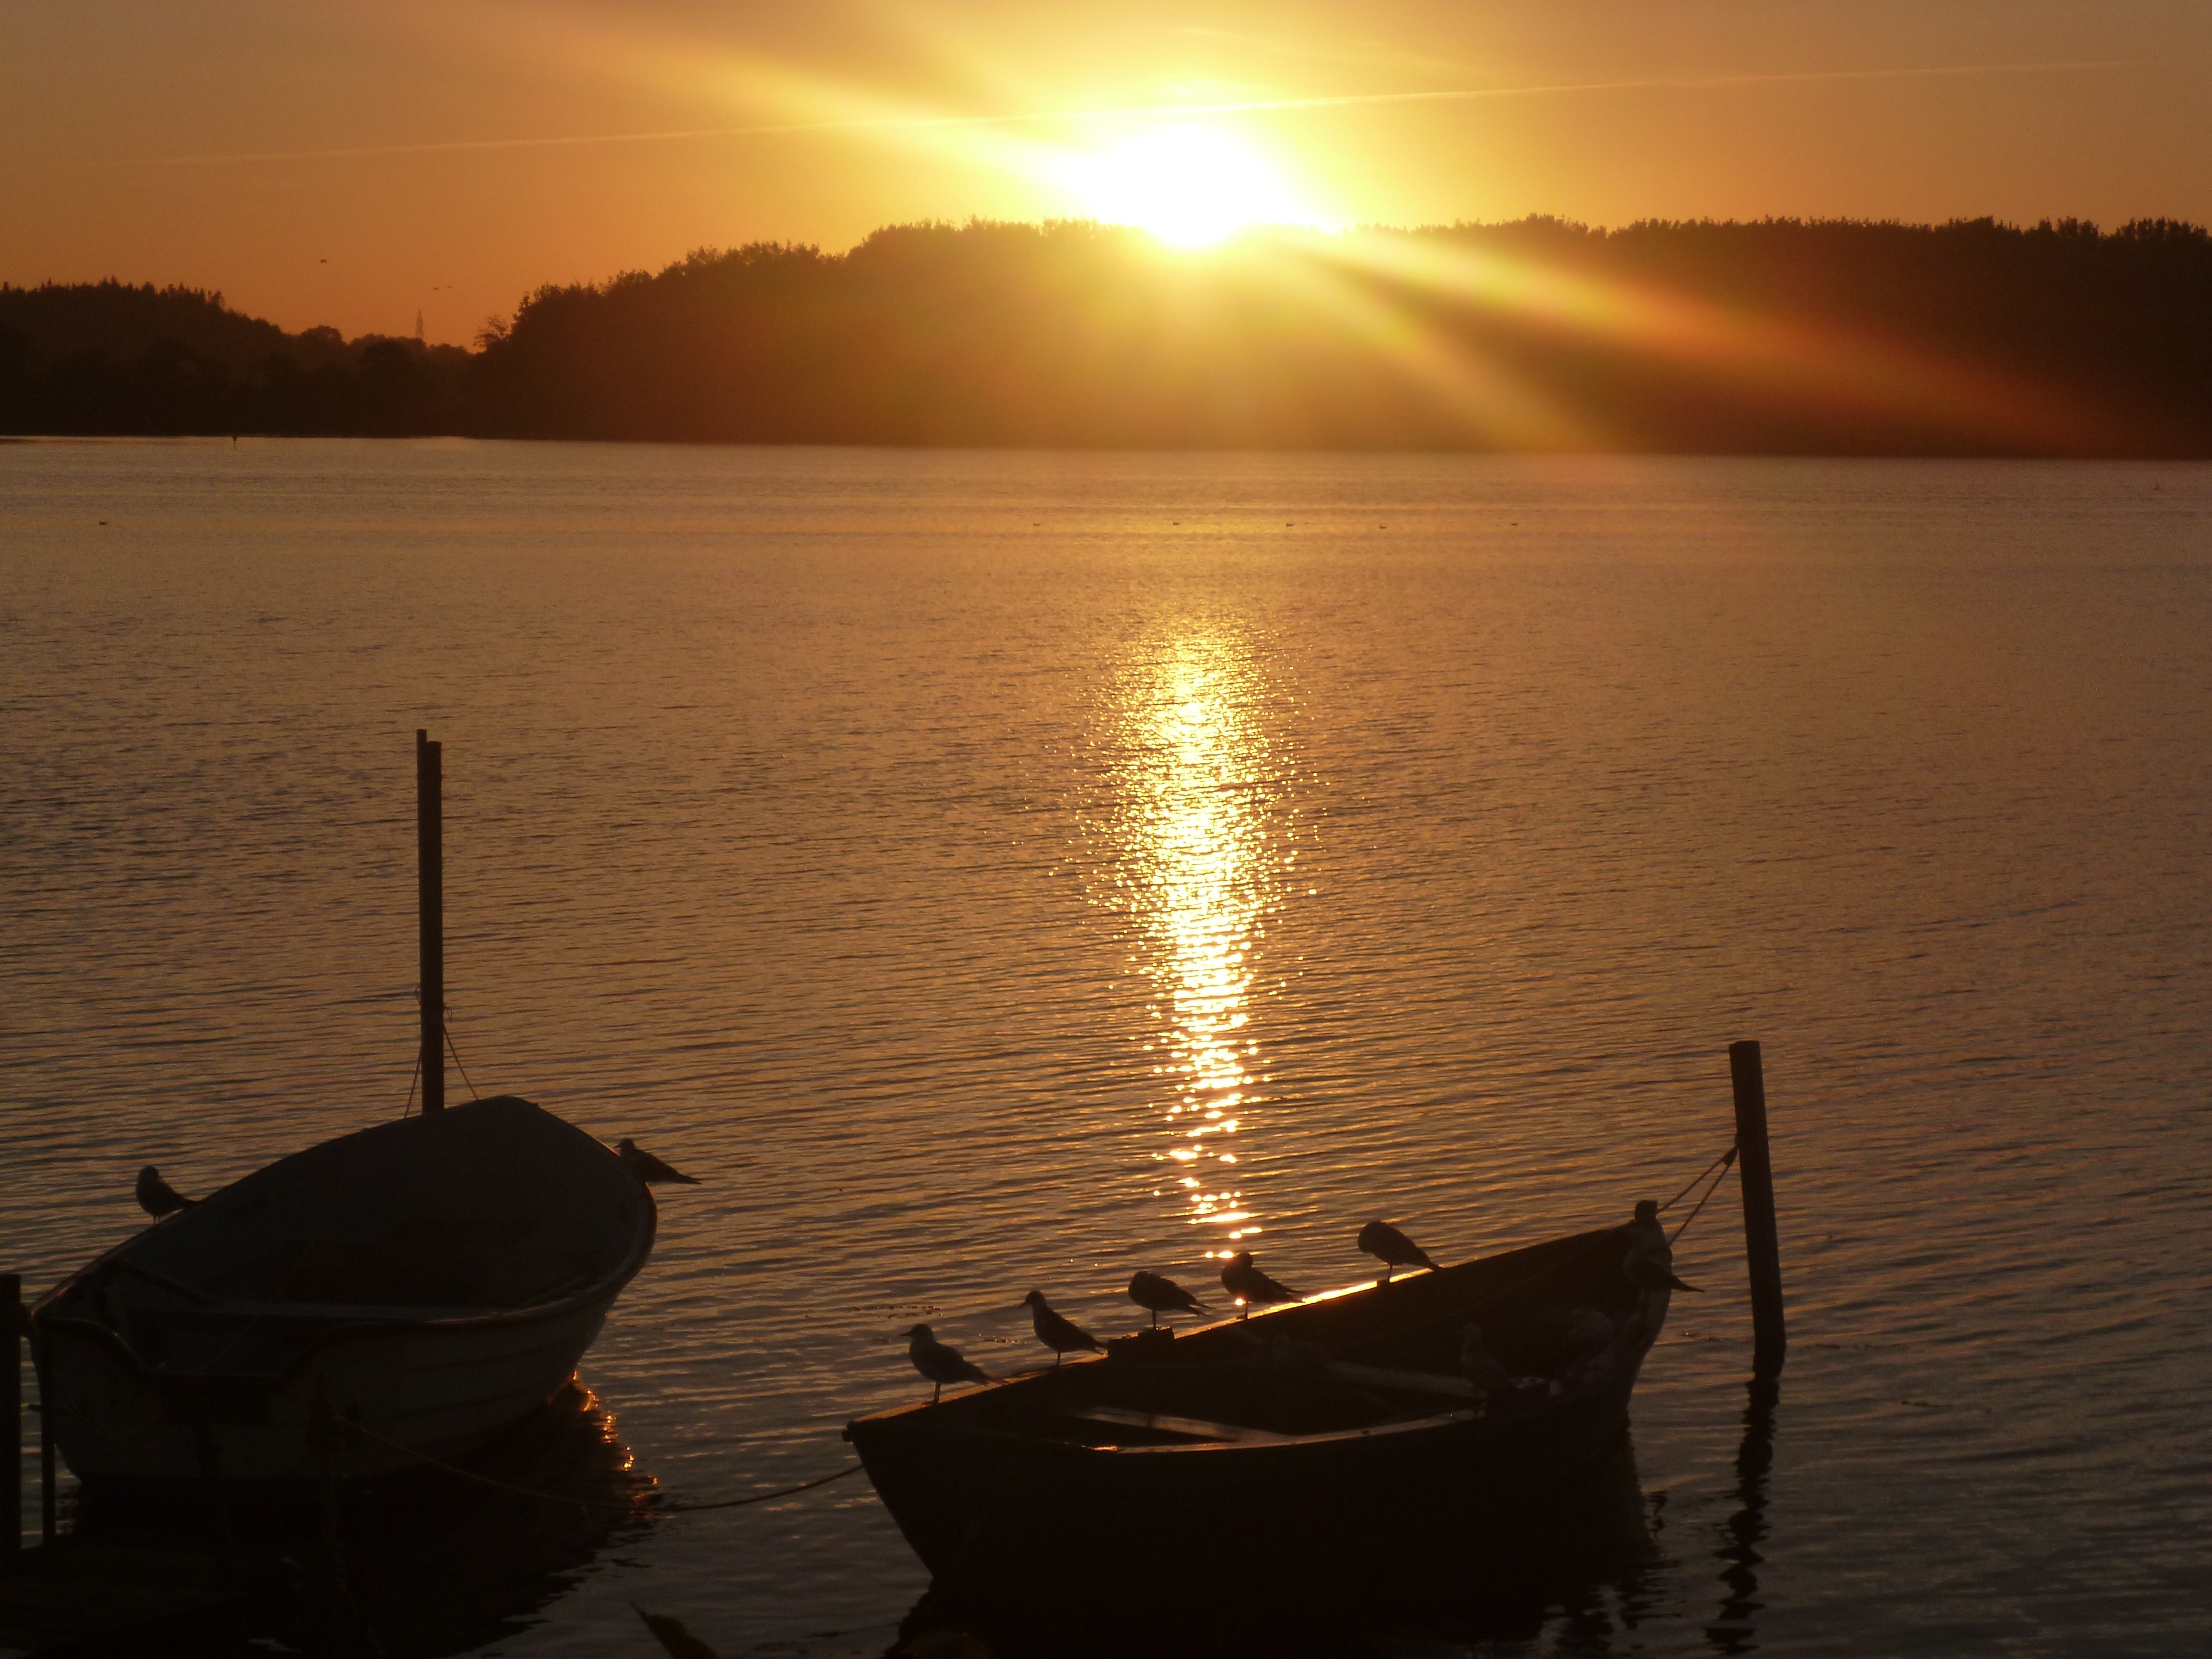
beach, sea, coast, ocean, horizon, sun, sunrise, sunset, sunlight, morning, lake, dawn, dusk, boot, evening, reflection, vehicle, bay, body of water, birds